International Special

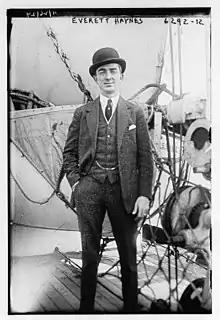
Jockey Everett Haynes in 1924

By then a crowd favorite, Epinard was the .95 favorite in the No.3 International Special. A great success, more than 60,000 showed up at Latonia Race Track for the race which drew perhaps the strongest field of all. In addition to the honored guest, Epinard, the race featured stars of the day such as Kentucky Derby runner-up Chilhowee, plus Belmont Stakes winner Mad Play and two future U.S. Hall of Famers, Princess Doreen and Sarazen owned by Virginia Fair Vanderbilt. Future Hall of Fame trainer Max Hirsch said the 6-1 third choice Sarazen's win over Epinard, in which he set a Latonia track record, was his greatest thrill in racing. $55,500 to the winner.